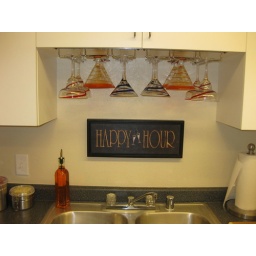
Kitchen - colored glasses and rack added above sink with happy hour sign moved